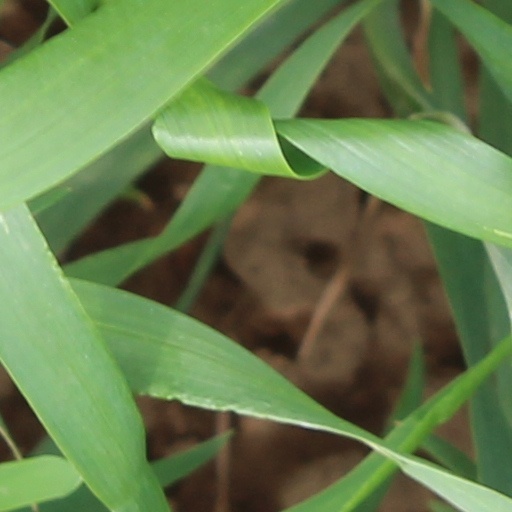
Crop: wheat